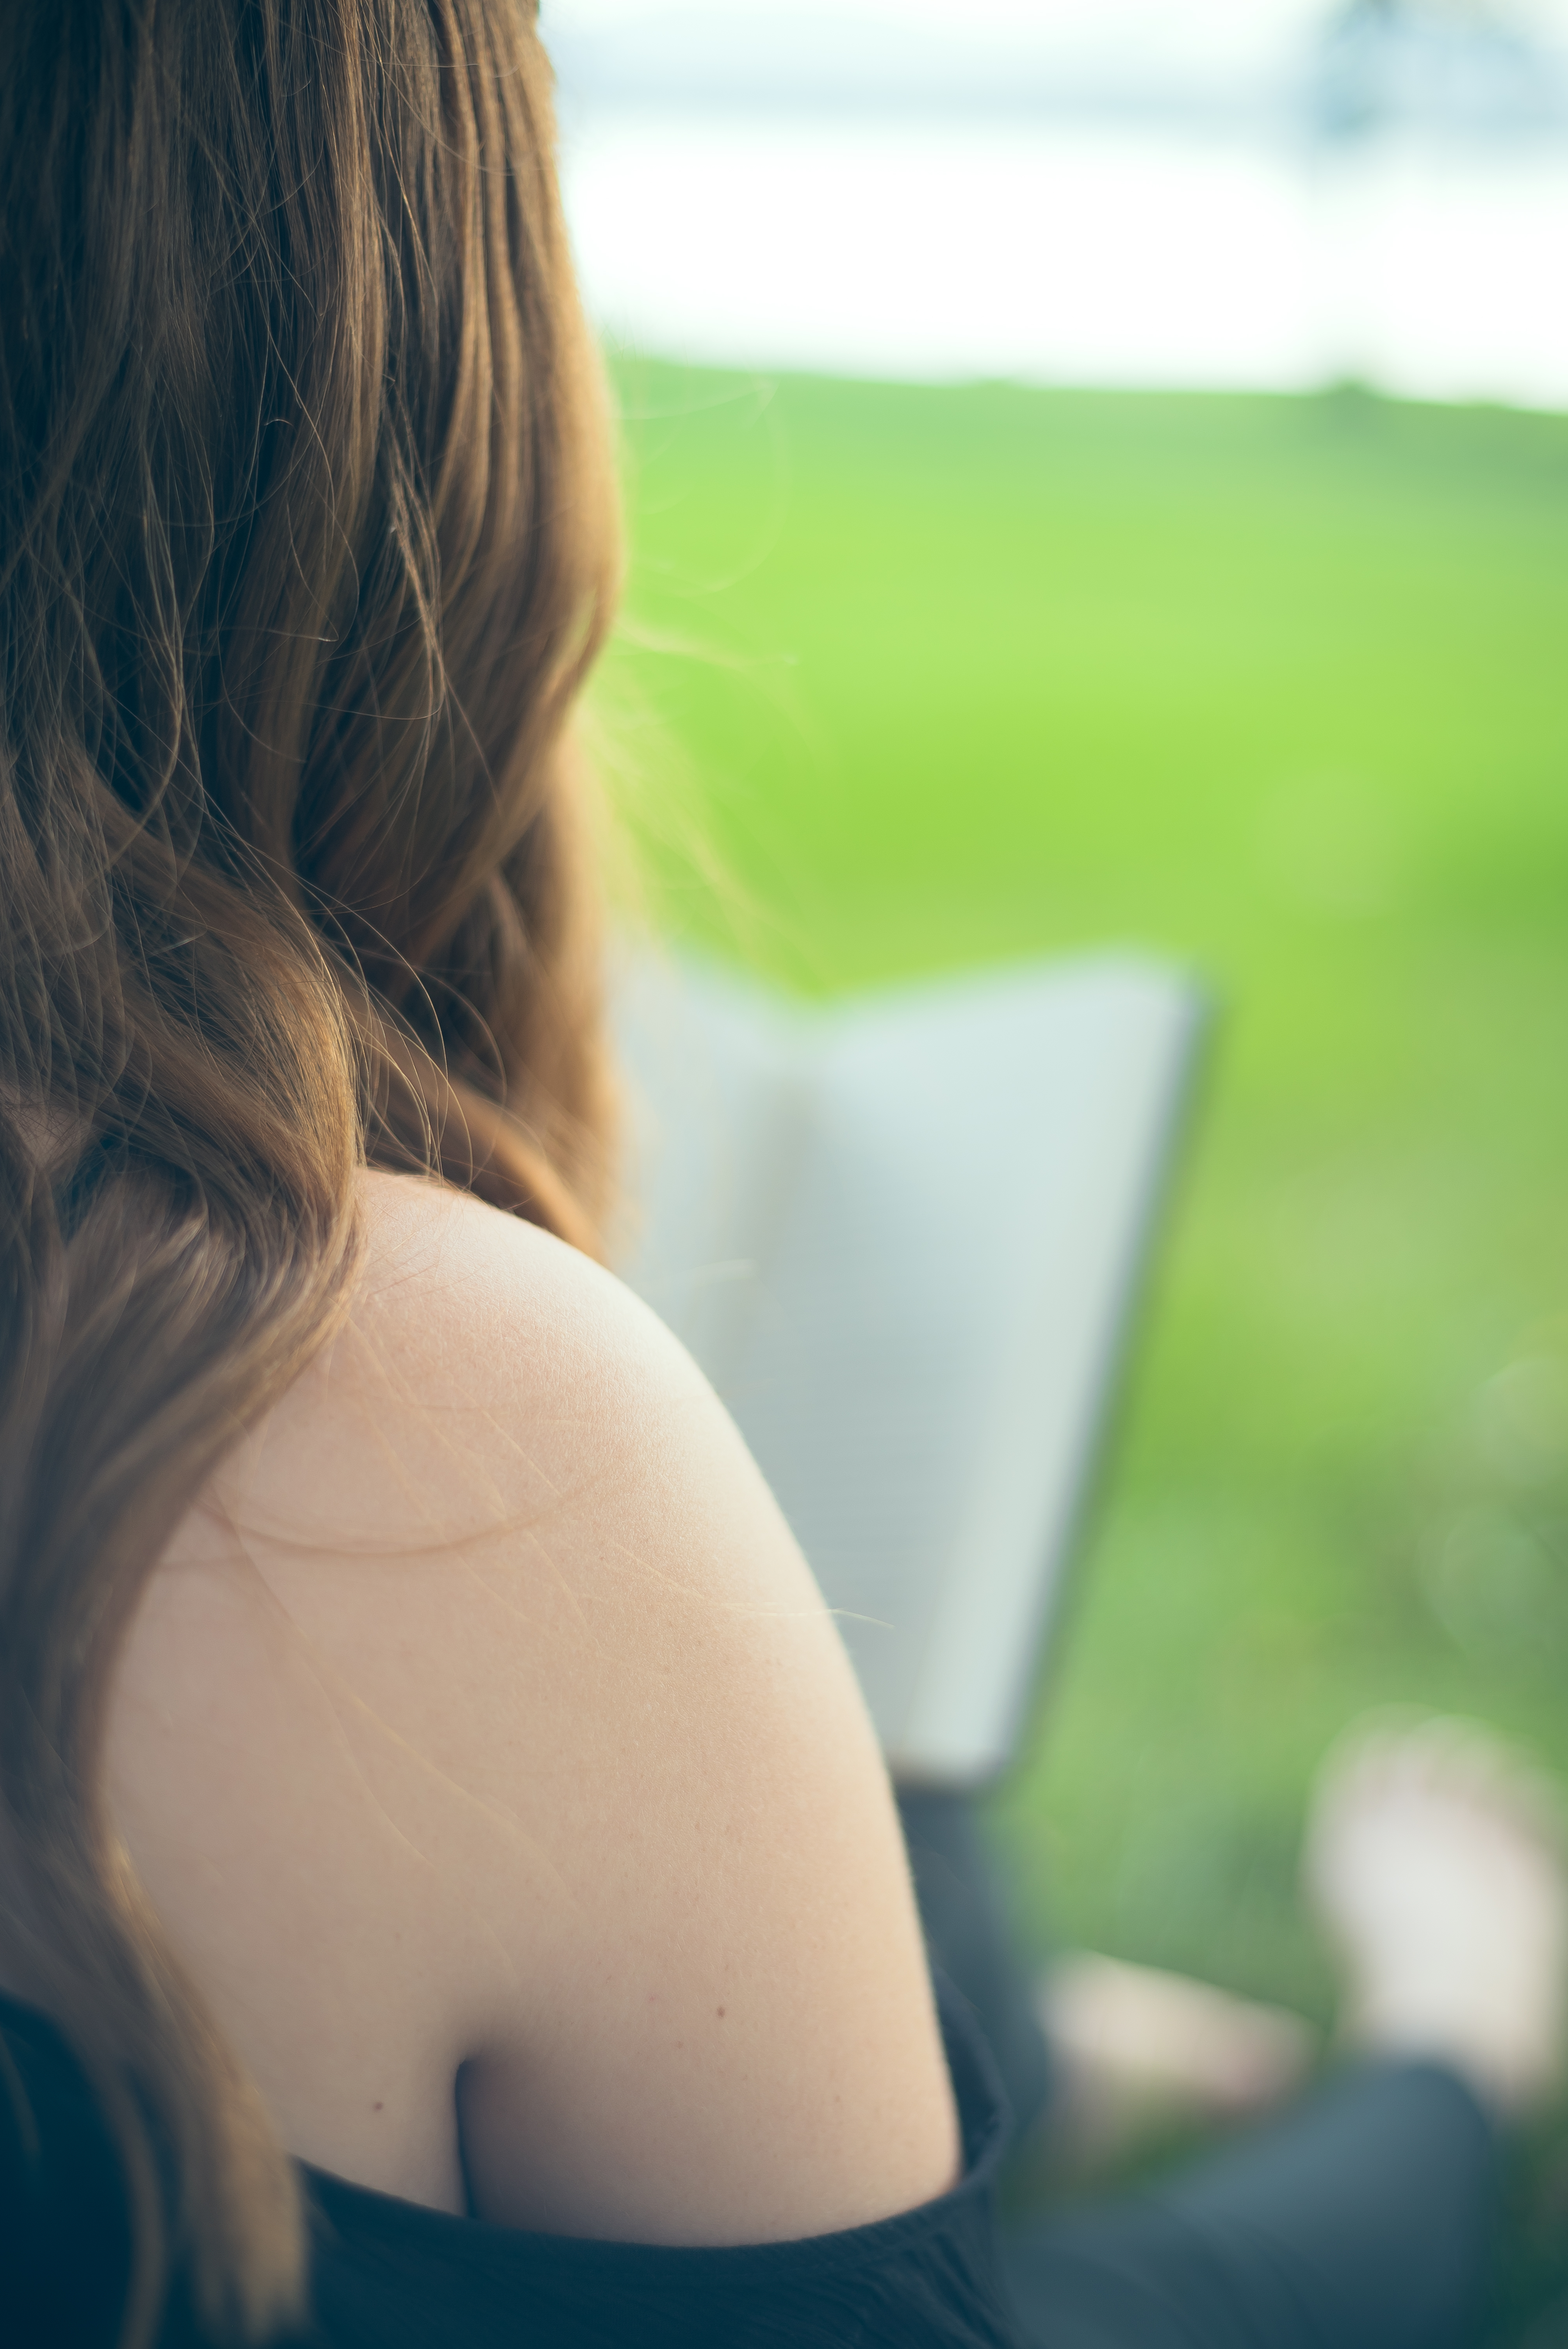
hand, grass, book, person, girl, woman, photography, sunlight, flower, reading, portrait, model, green, blue, garden, facial expression, smile, relaxing, close up, face, relaxation, eye, head, photograph, skin, beauty, emotion, hobby, portrait photography